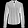
Label: Shirt